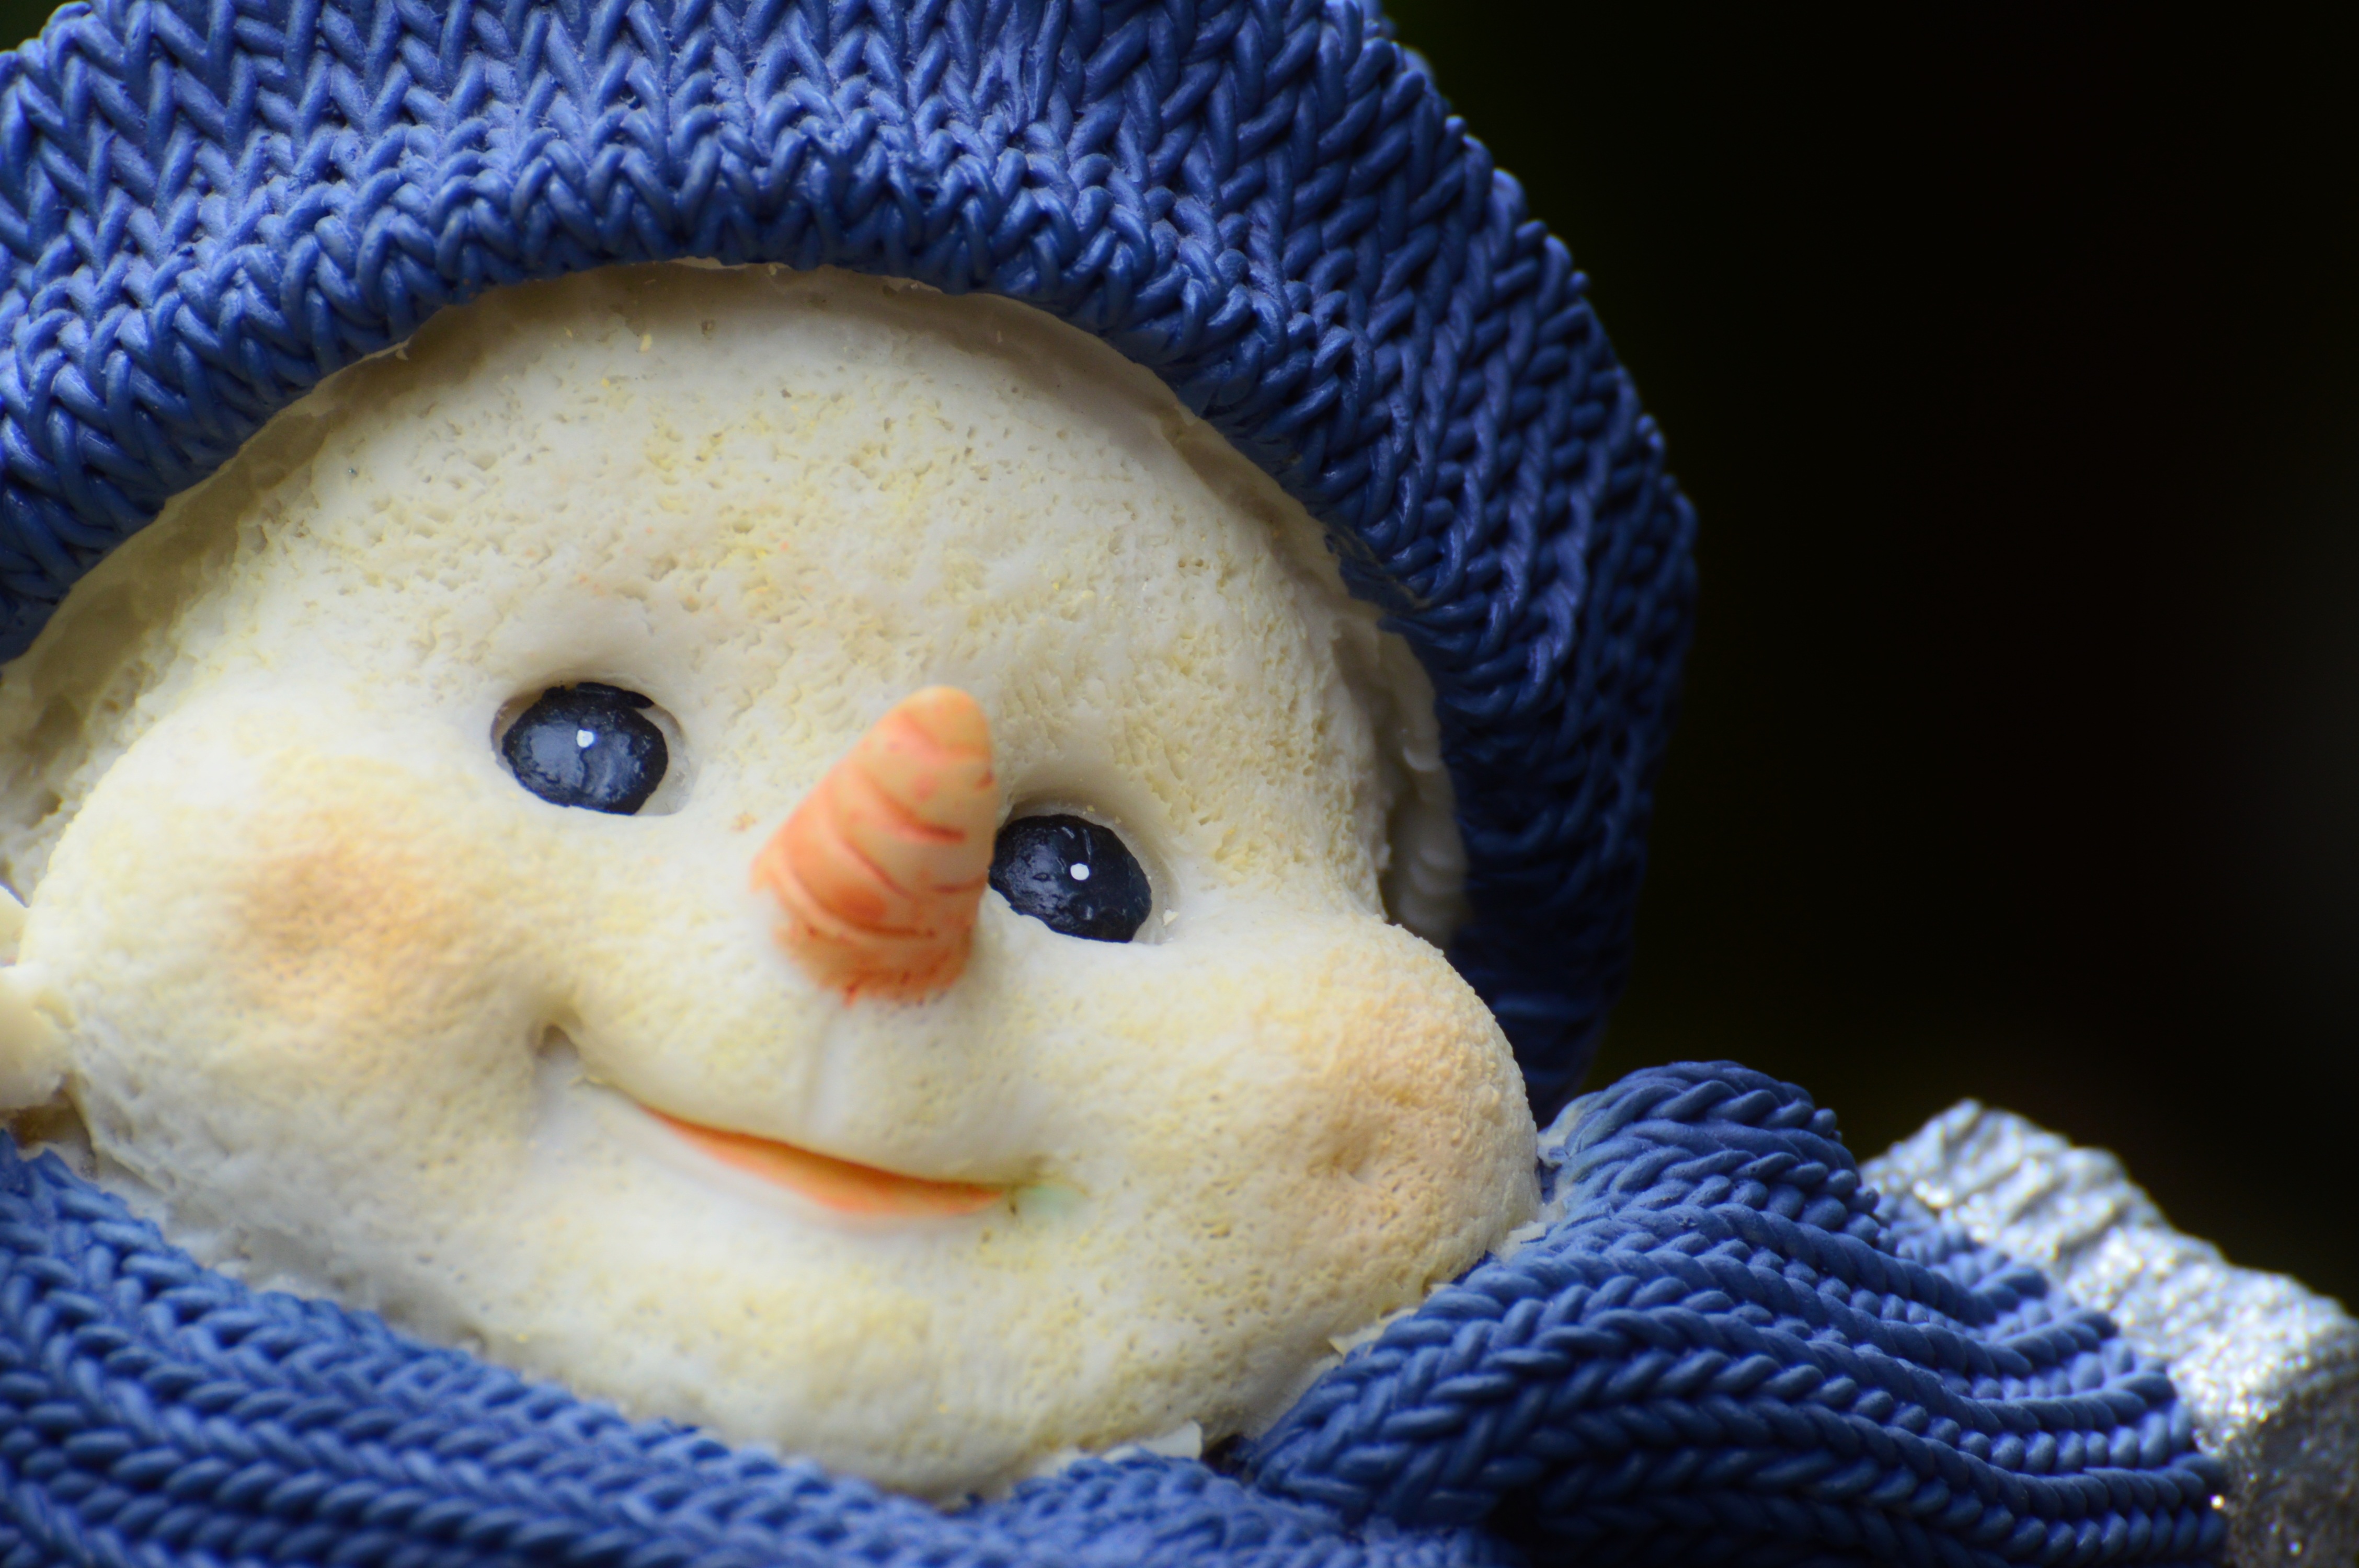
snow, winter, decoration, blue, christmas, toy, christmas tree, celebrate, deco, advent, christmas decoration, gifts, crochet, textile, art, festival, figure, contemplative, snowman, funny, plush, december, santa claus, wintry, nicholas, snowmen, snow man, stuffed toy